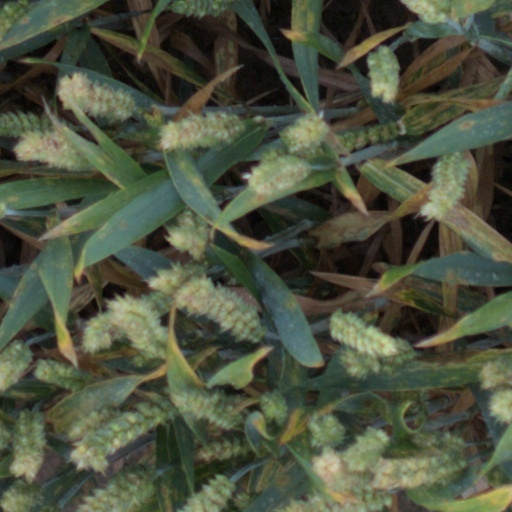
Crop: wheat